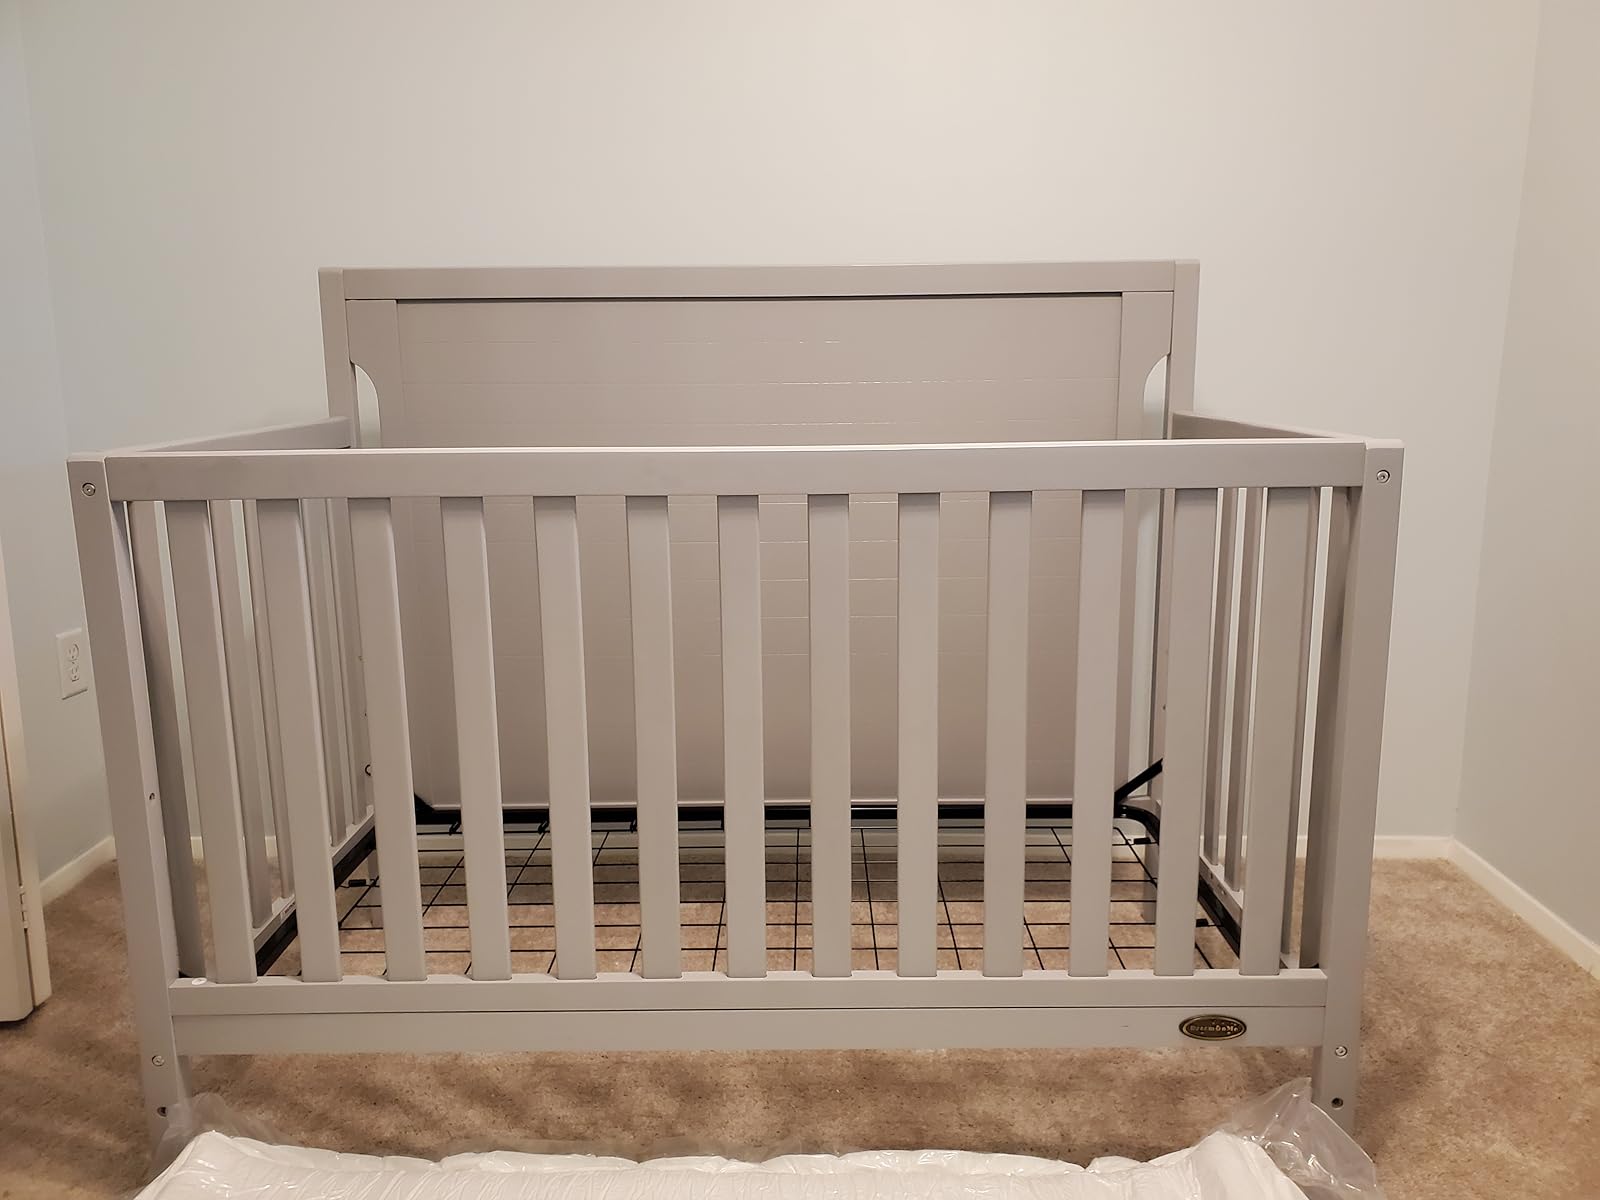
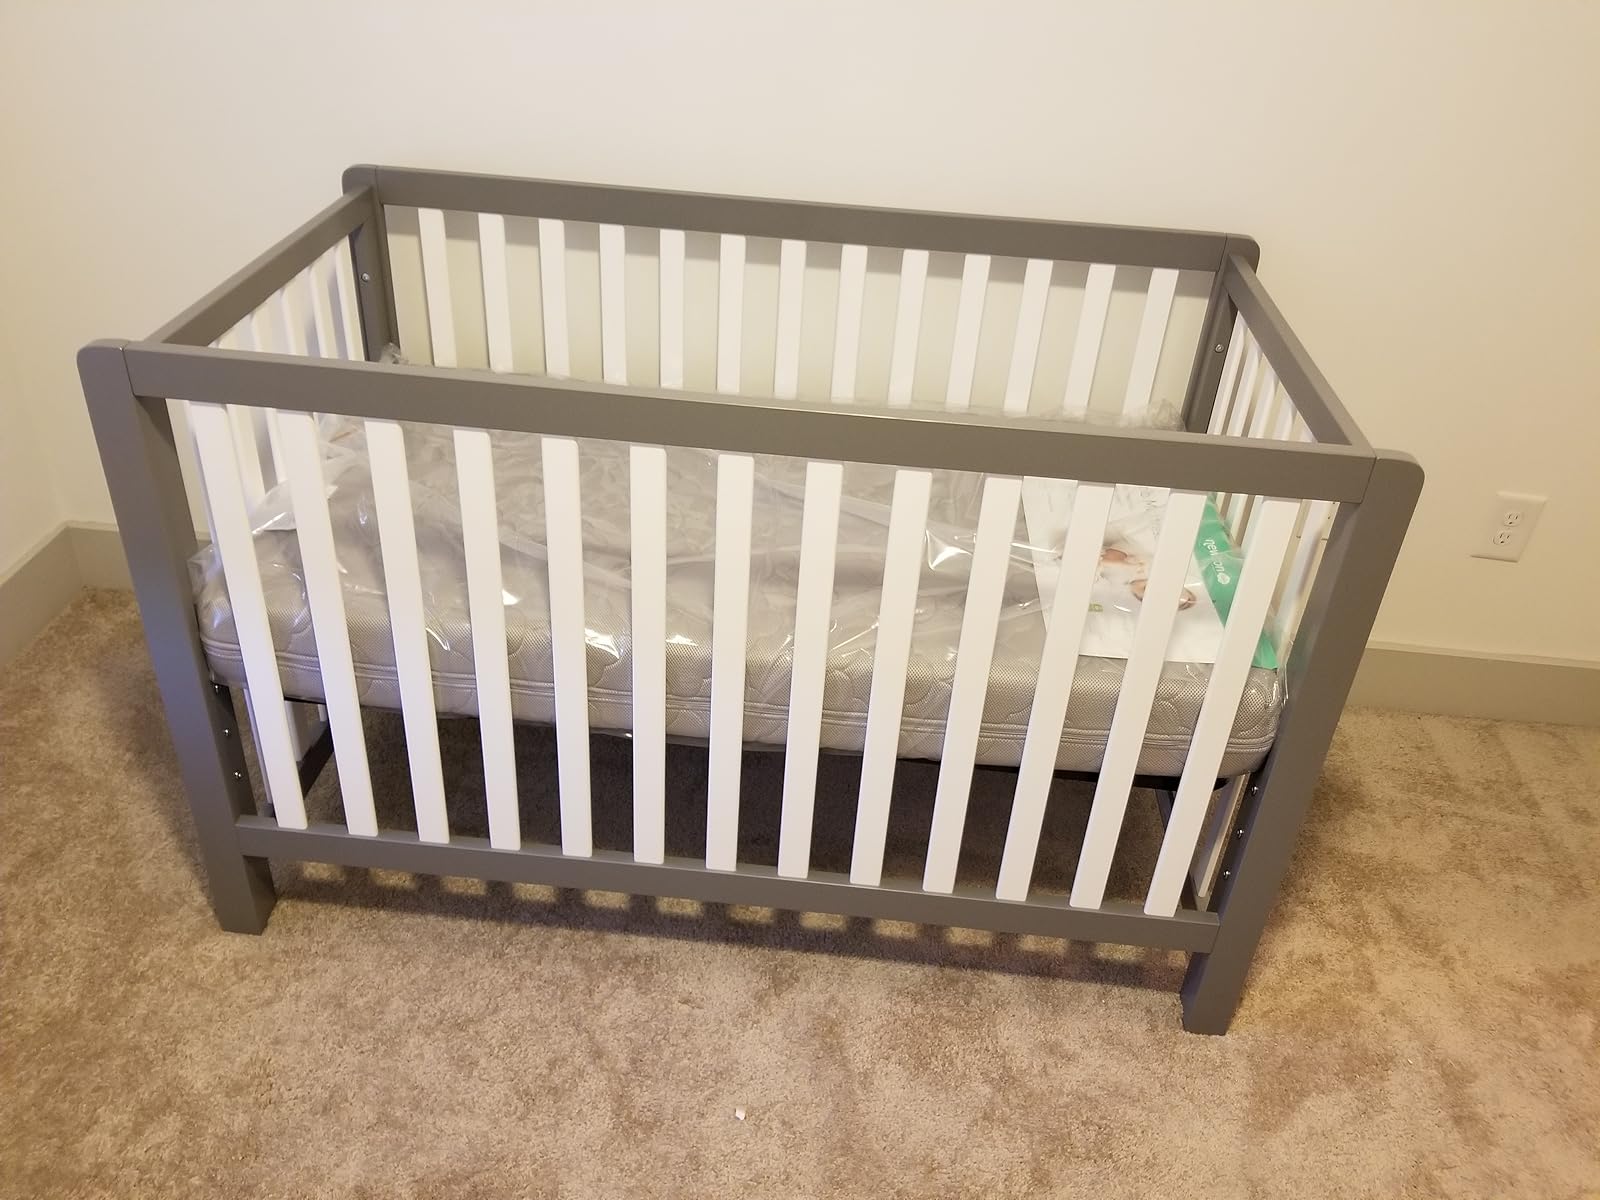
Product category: products_crib
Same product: no